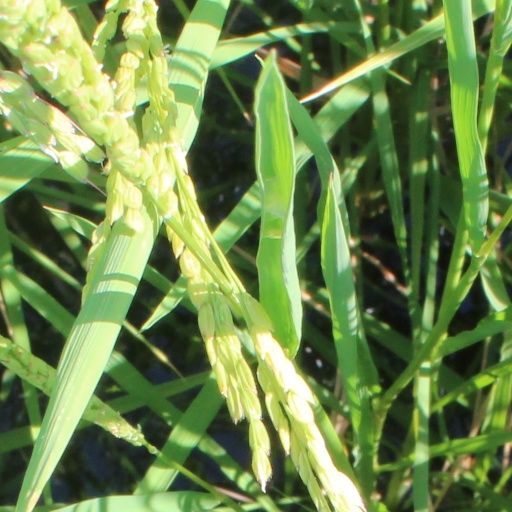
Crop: rice